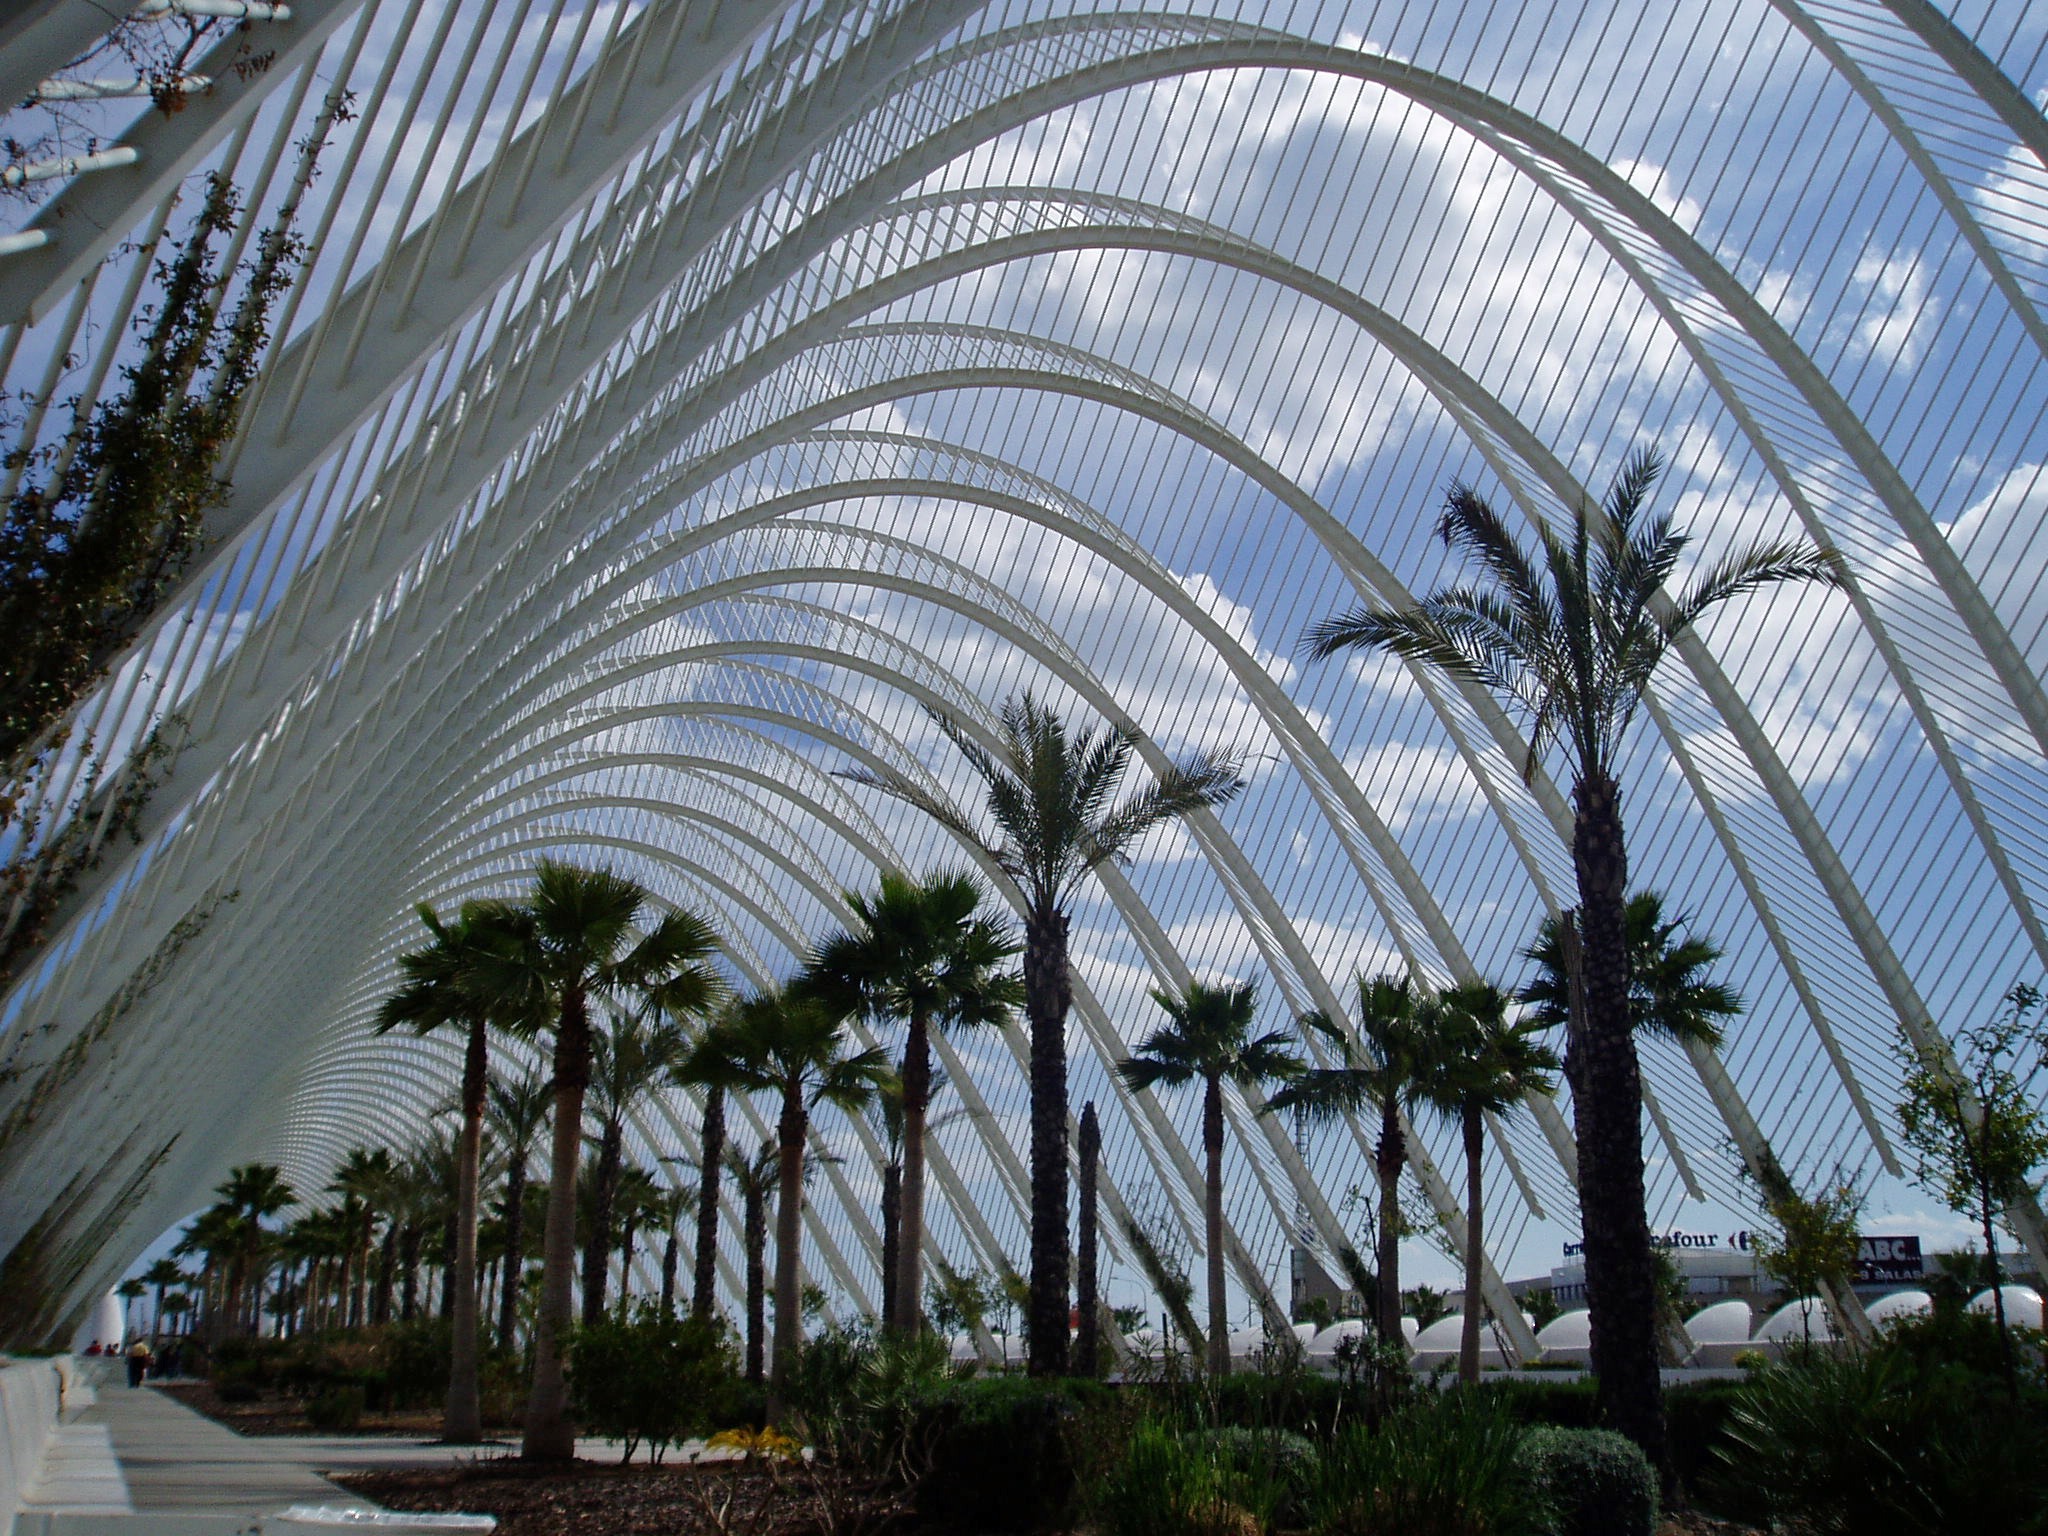
tree, architecture, building, arch, botany, garden, tourism, greenhouse, spain, valencia, palms, city of arts and sciences, woody plant, outdoor structure, arecales, palm family, modern arch